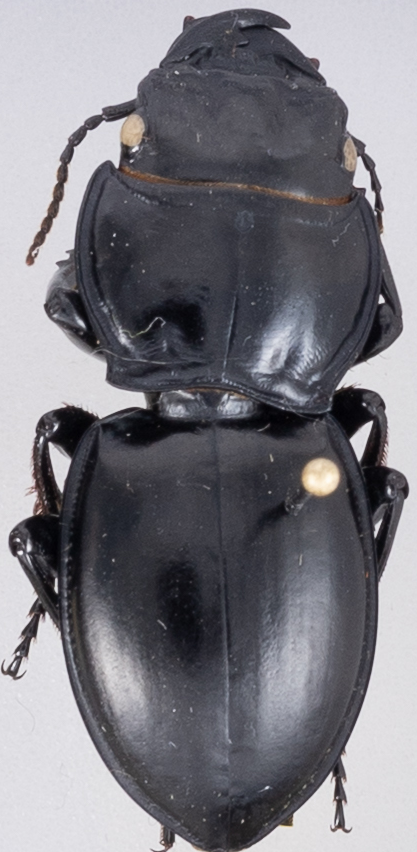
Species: Pasimachus californicus
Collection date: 2022-08-29
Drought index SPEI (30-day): -1.28
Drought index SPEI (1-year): -0.144
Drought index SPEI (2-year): -0.1